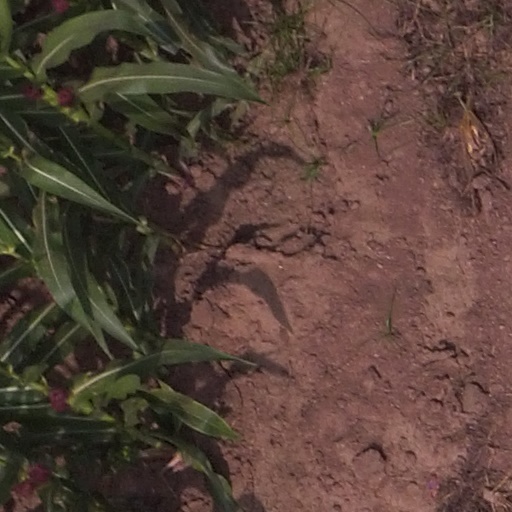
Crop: maize; corn